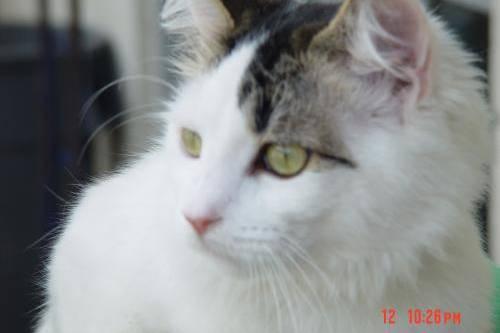
cat